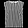
Label: Shirt